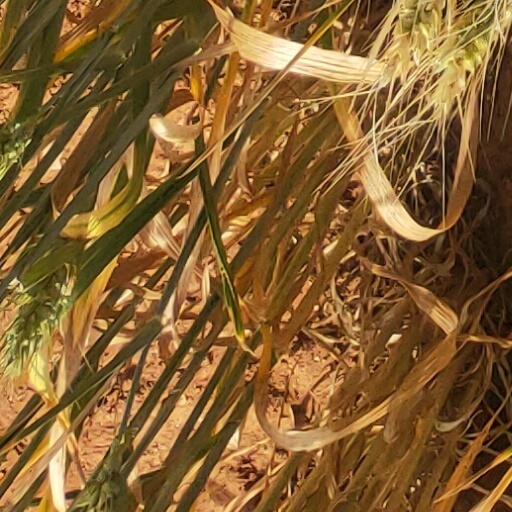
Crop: wheat